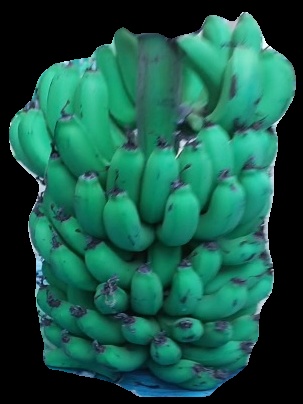
Variety: pachbale
Grade: grade2